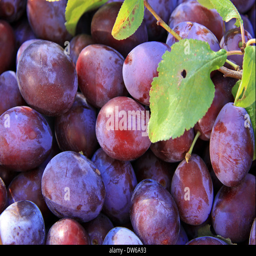
close - up of plums in a basket with green leaves